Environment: real
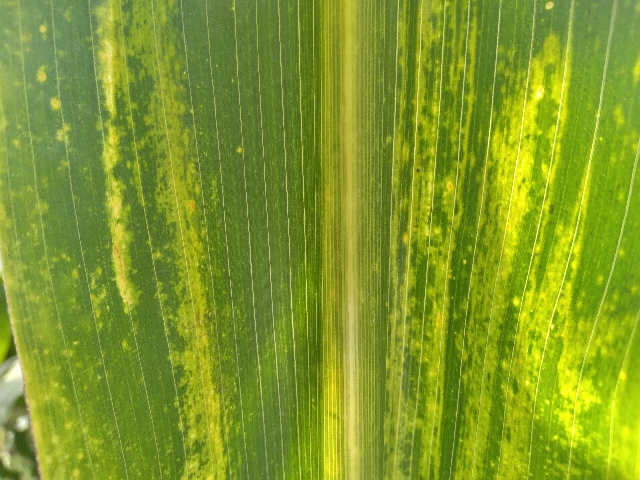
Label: lethal_necrosis